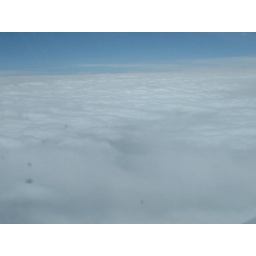
A birds view above the clouds